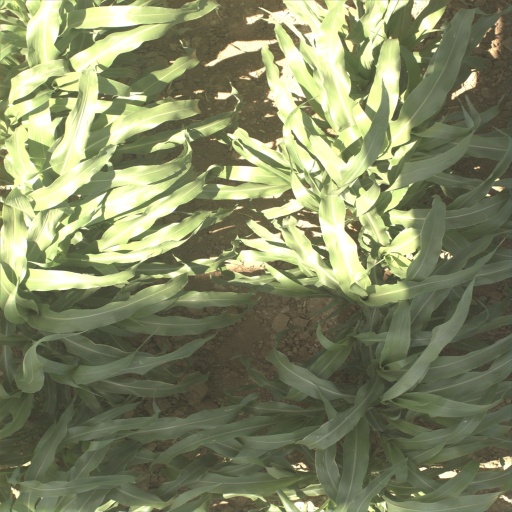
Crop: sorghum